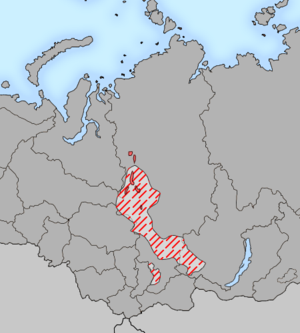
Les langues ienisseïennes sont une famille de langues parlées dans le centre de la Sibérie en Russie, dans la région du fleuve Ienisseï. Elles font partie de l'ensemble géographique des langues paléo-sibériennes, dont les membres ne sont pas censés être liés généalogiquement les uns aux autres.